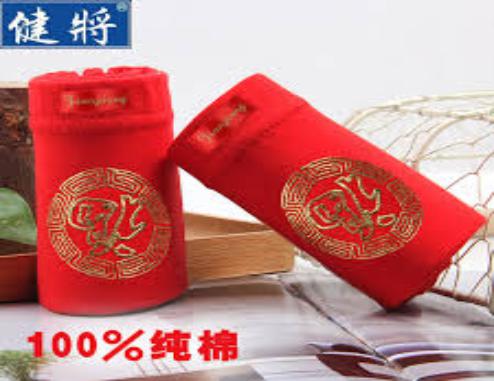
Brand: jianjiang
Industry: Clothes